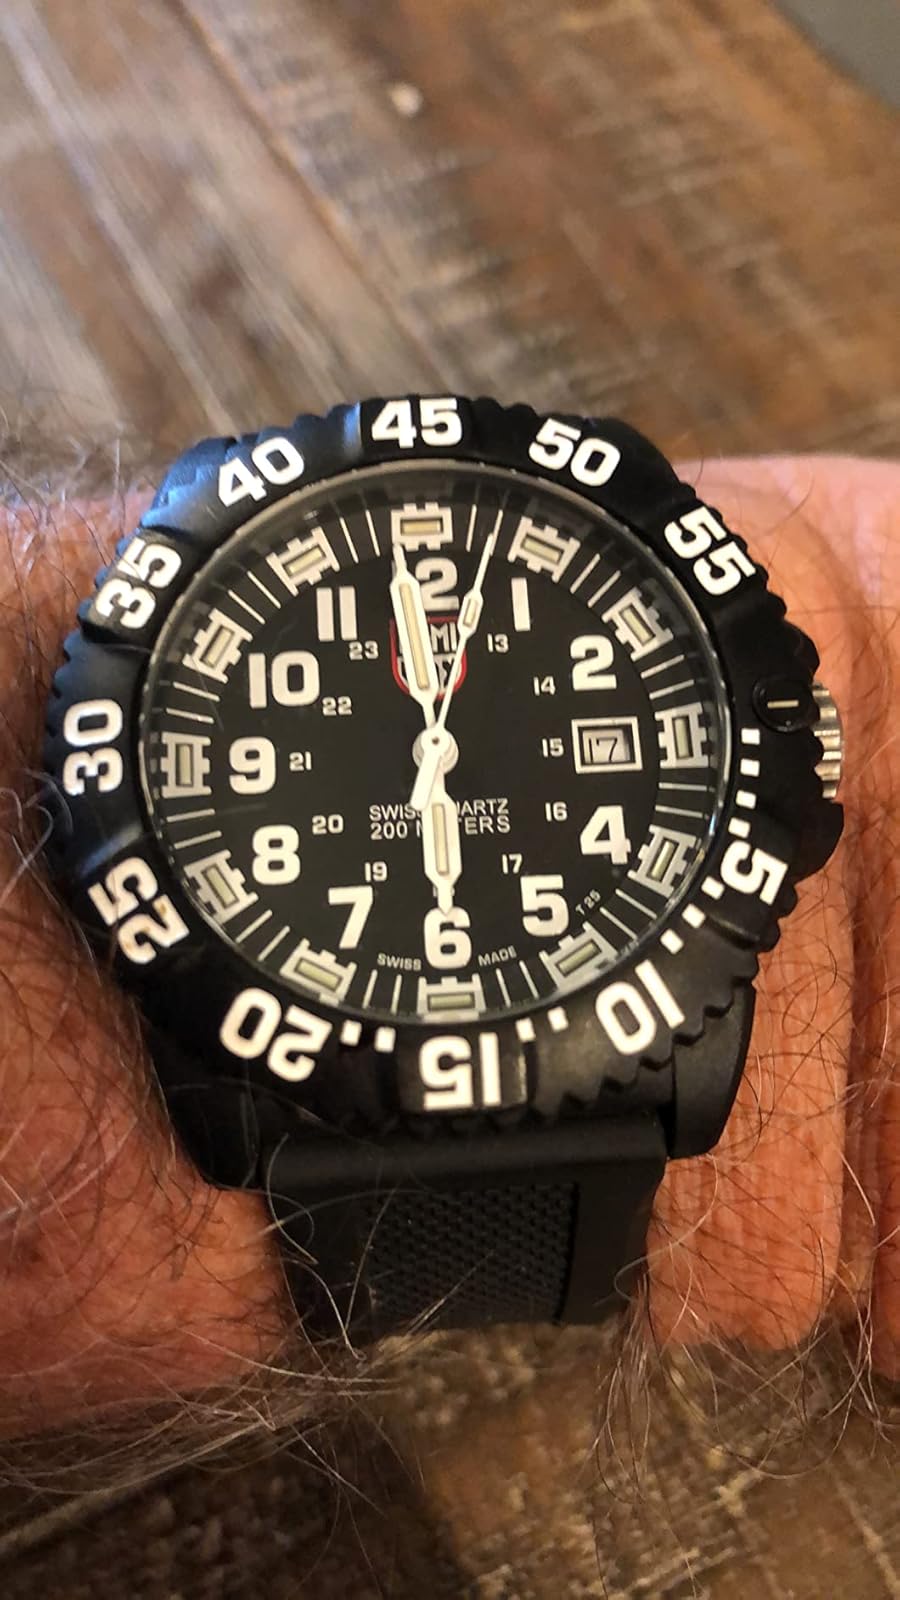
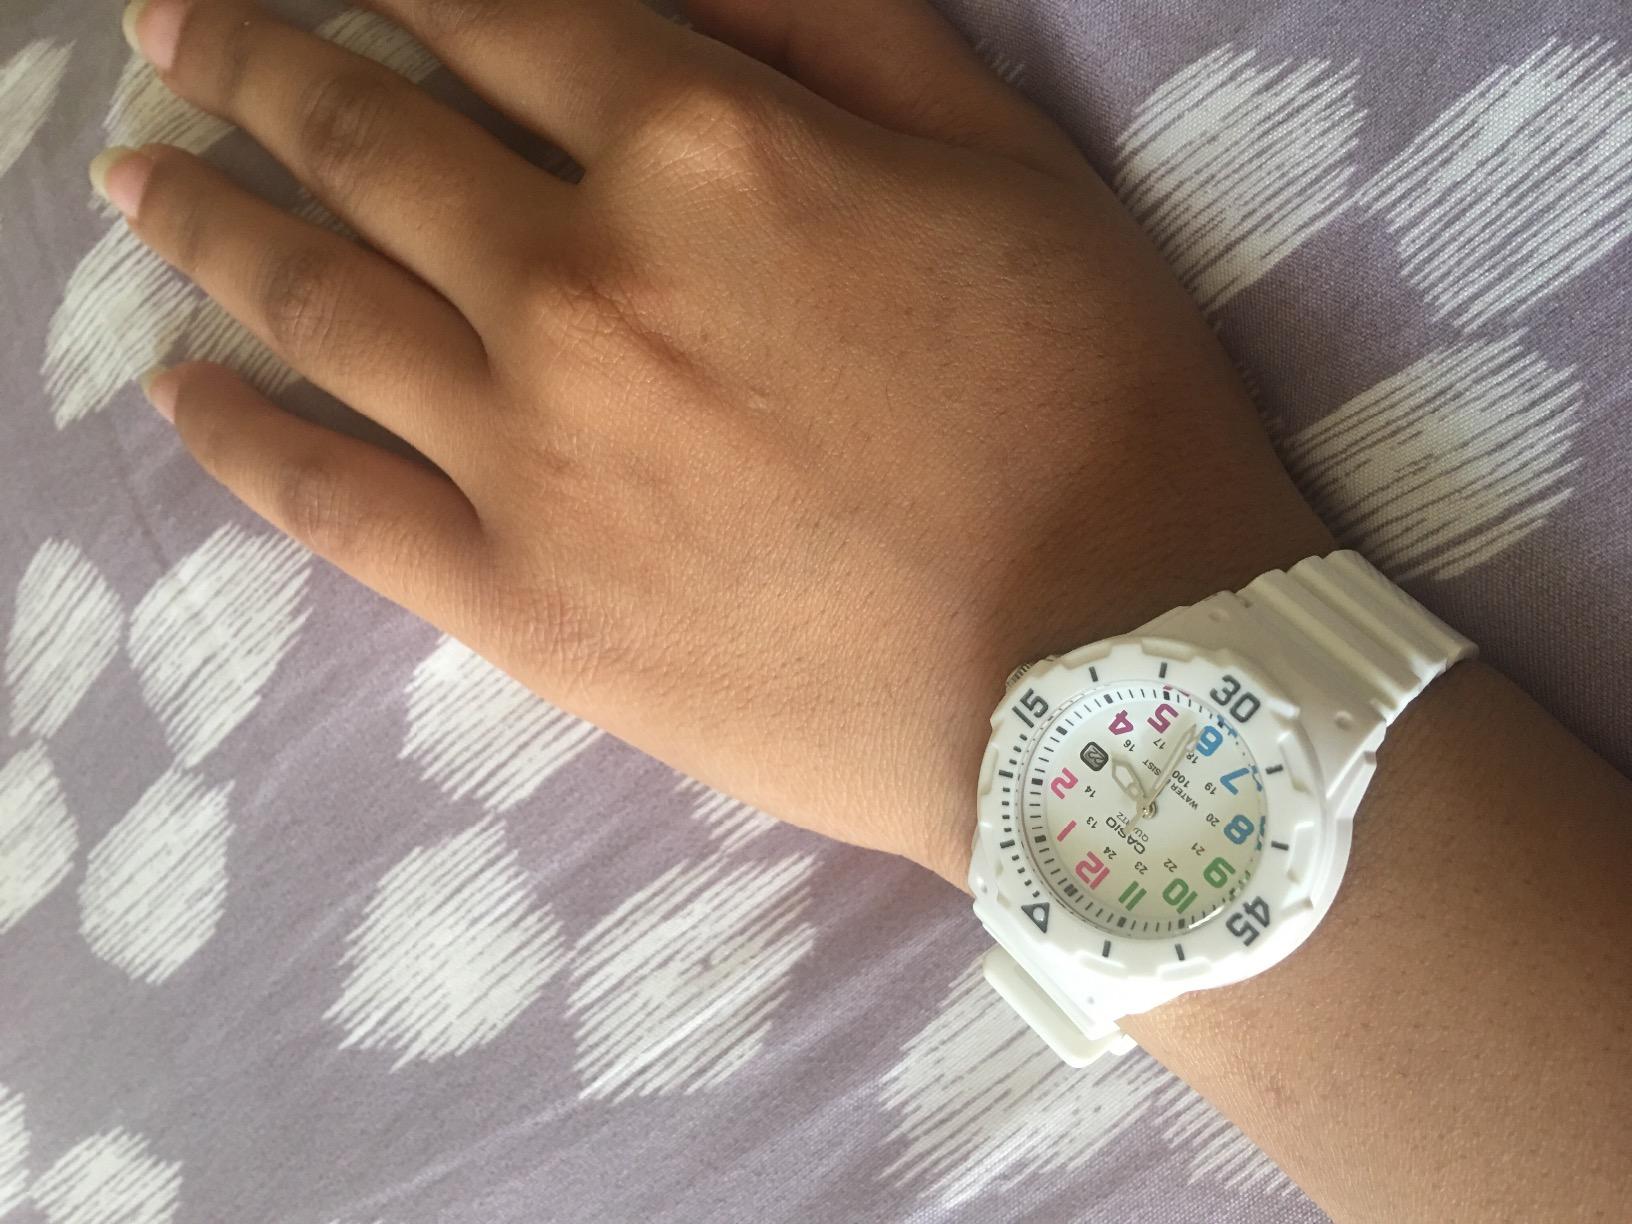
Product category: accessories_watch
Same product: no